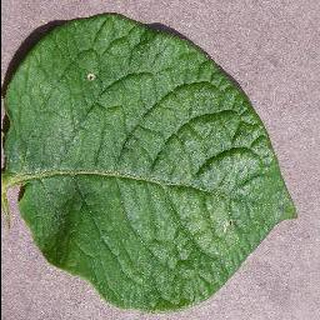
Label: healthy_potato